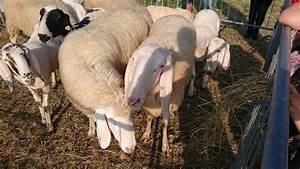
Label: cow